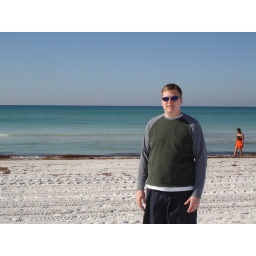
Garrett walking on the beach in the morning.